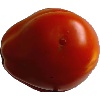
Label: Tomato 1